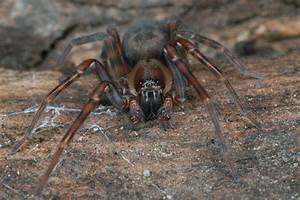
Label: ragno